Antonio Cruz (cyclist)

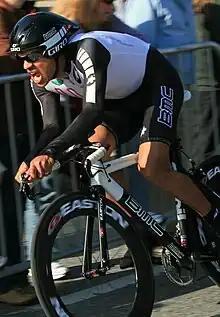
Cruz in the Prologue of the 2008 Tour of California

Antonio "Tony" Cruz (born October 31, 1971) is an American former professional road bicycle racer from the United States, who last rode for BMC Racing Team. In 1999 Cruz was the USPRO National Criterium Champion, and became professional. In 2000 he finished 3rd at the USPRO National Championships Criterium in Downer’s Grove, Illinois.